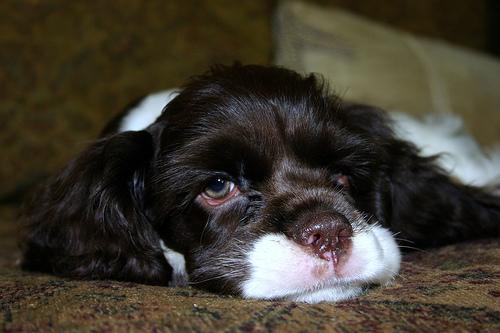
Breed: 286-n000111-cocker_spaniel